Internet Crimes Against Children Task Force

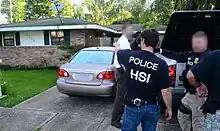
ICE arrests child predators in Operation iGuardian, May 12, 2012

Internet Crimes Against Children (ICAC Task Force) is a task force started by the United States Department of Justice's Office of Juvenile Justice and Delinquency Prevention (OJJDP) in 1998. The ICAC program is a national network of 61 coordinated task forces representing more than 5,400 federal, state, and local law enforcement and prosecutorial agencies to prevent Cybercrime against children. The aims of ICAC task forces are to catch distributors of child pornography on the Internet, whether delivered on-line or solicited on-line and distributed through other channels and to catch sexual predators who solicit victims on the Internet through chat rooms, forums and other methods.